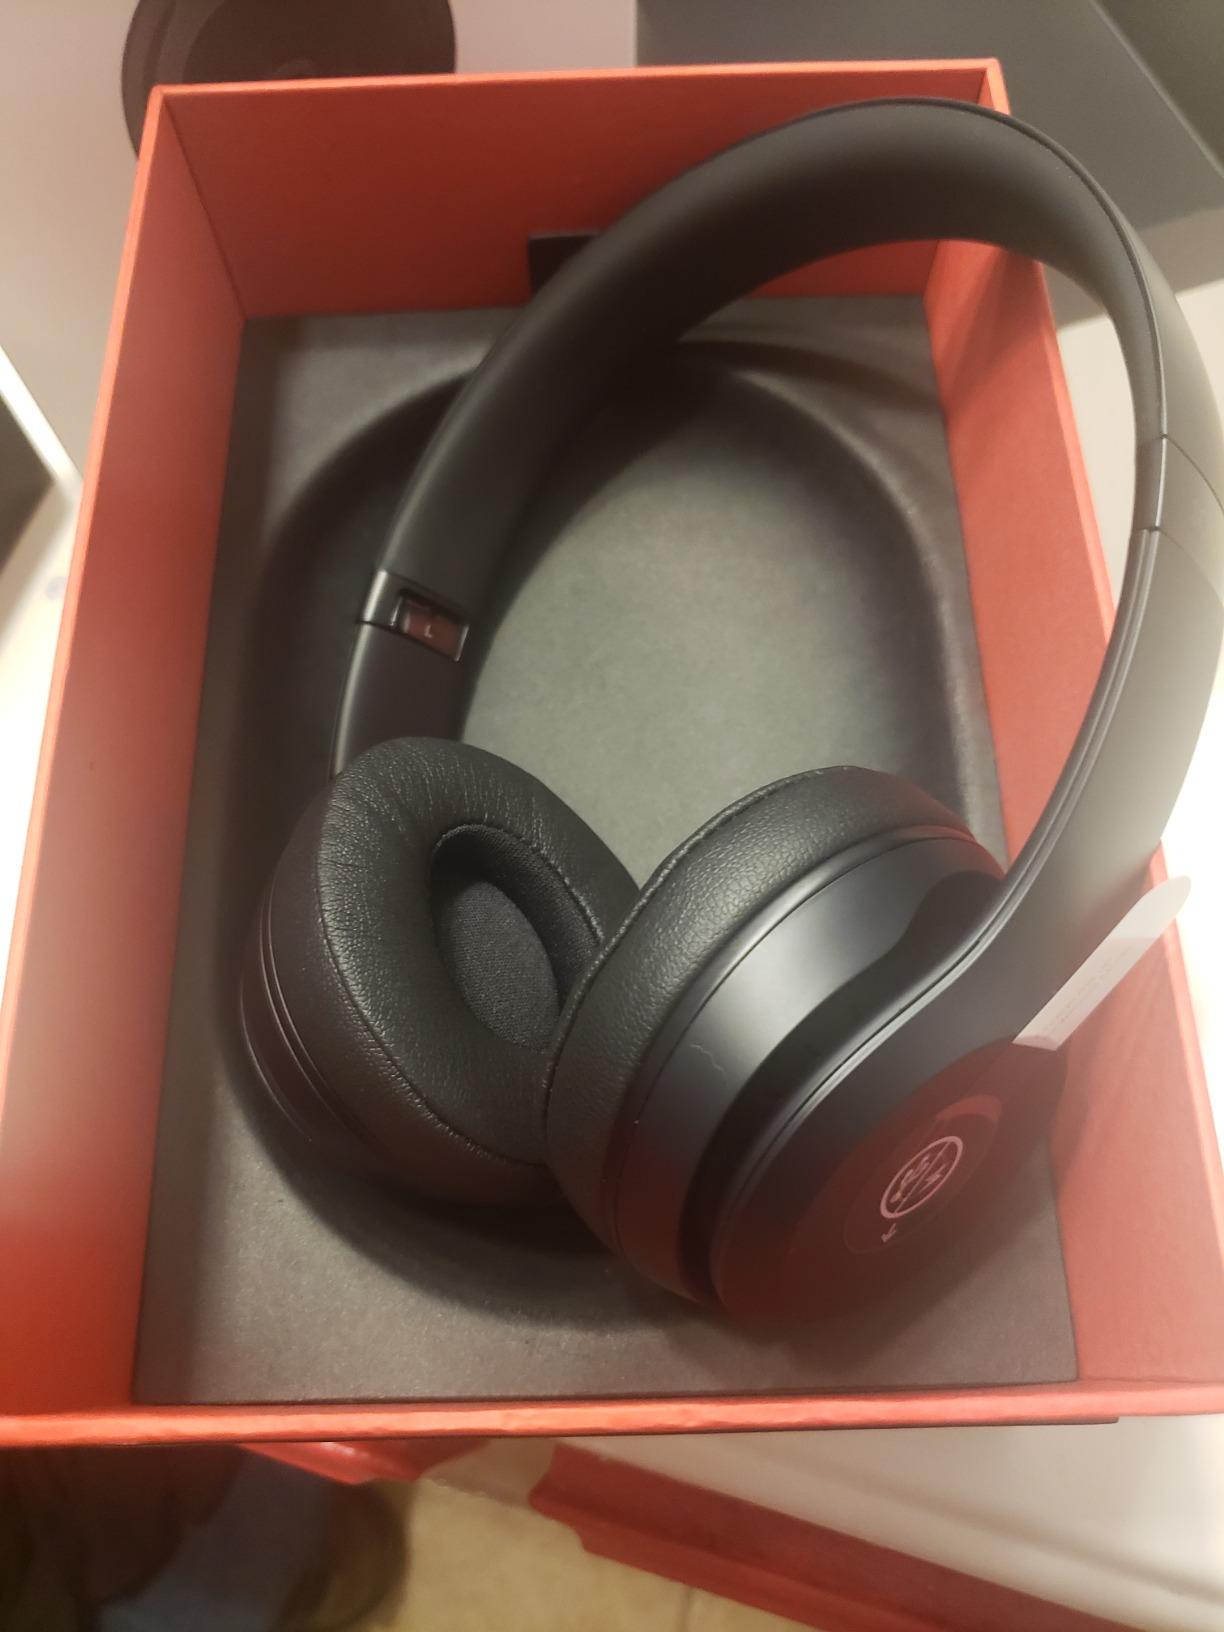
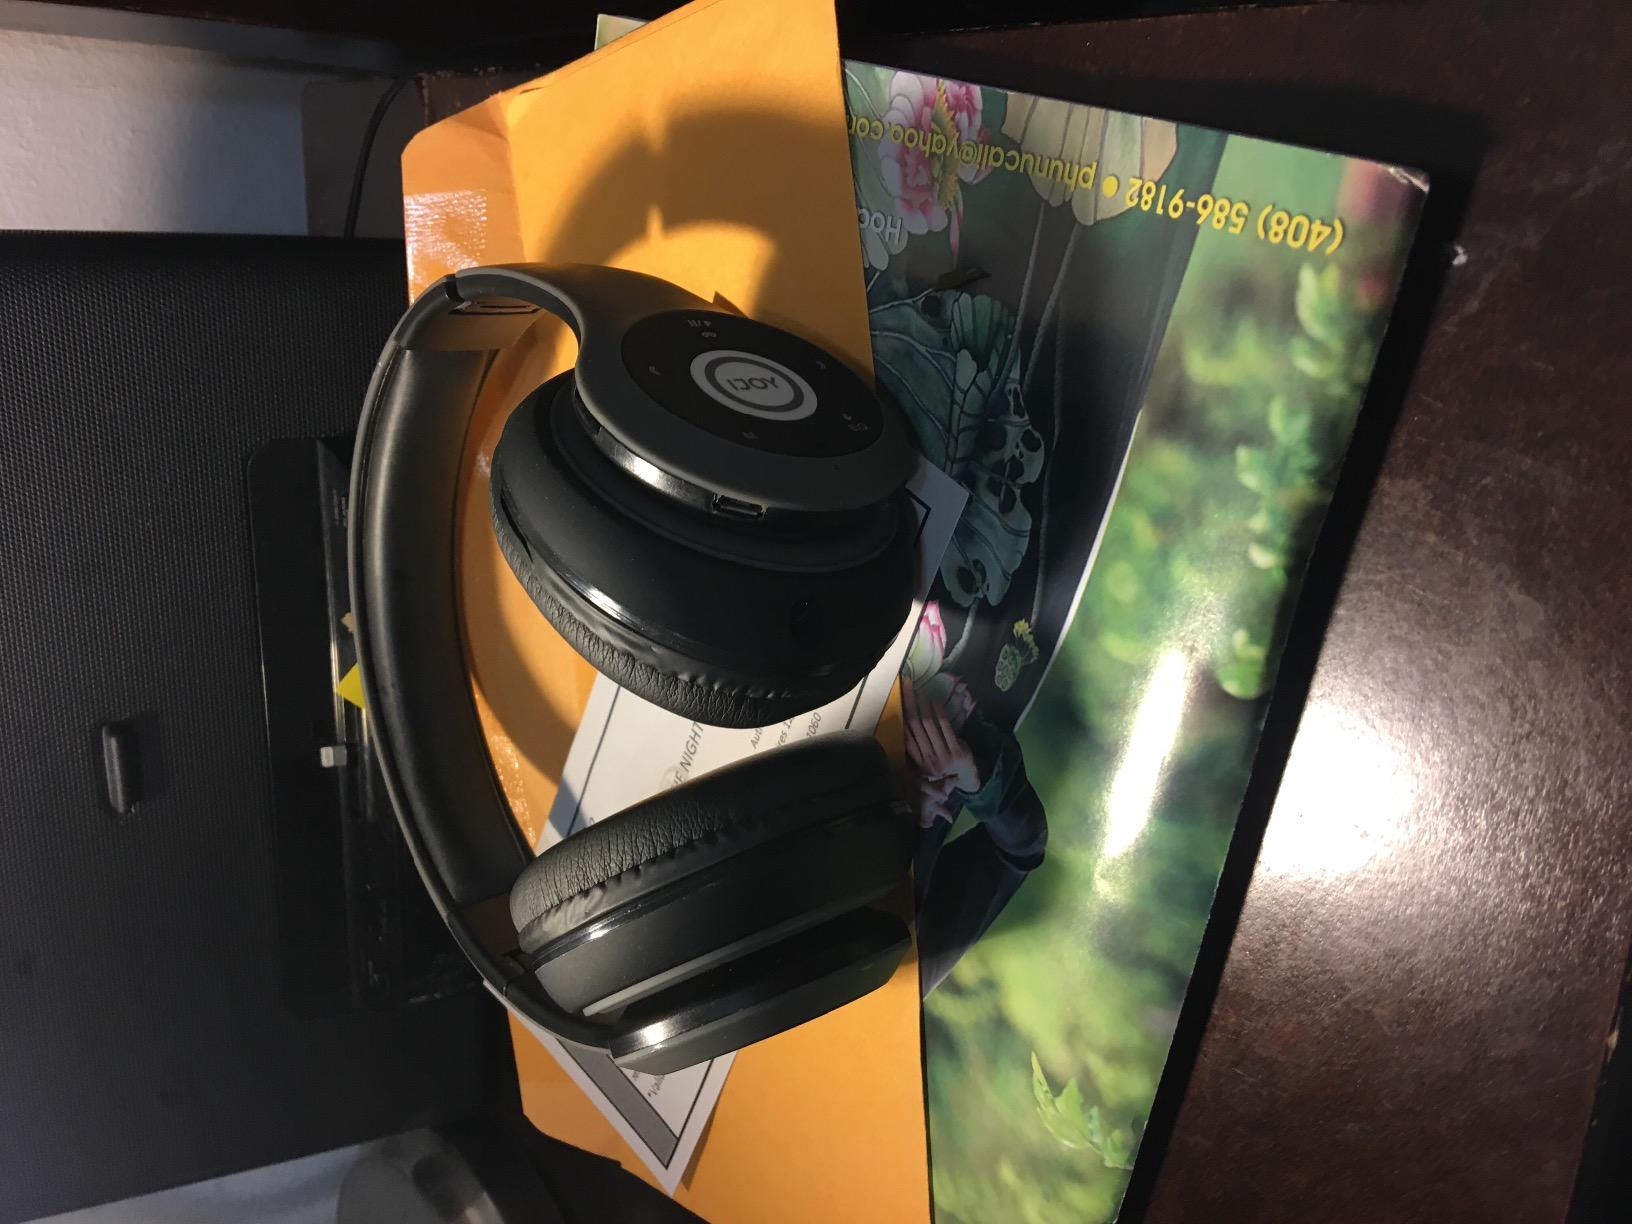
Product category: headphones
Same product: no